Gartrell Parker

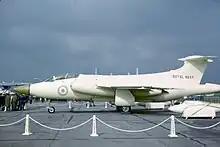
An example of the Blackburn Buccaneer, 1962

After the war, Parker was posted to the Royal Aircraft Establishment as a test pilot, a service in which he was rated as " exceptional" on two occasions. In the 1947 King's Birthday Honours, he was commended for "valuable service in the air". The following June he was awarded the Air Force Cross and shortly afterwards left the RAF.